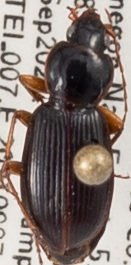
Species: Synuchus impunctatus
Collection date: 2021-09-07
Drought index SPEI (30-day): -0.1
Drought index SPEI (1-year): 0.24
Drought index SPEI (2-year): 1.28